Vavasseur mounting

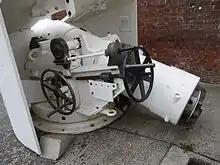
Rear of a QF 6 inch Mk III naval gun on Vavasseur recoil mounting, Royal Armouries, Fort Nelson

Vavasseur mountings were several mounting devices for artillery and machine guns. They were invented and patented by Josiah Vavasseur.